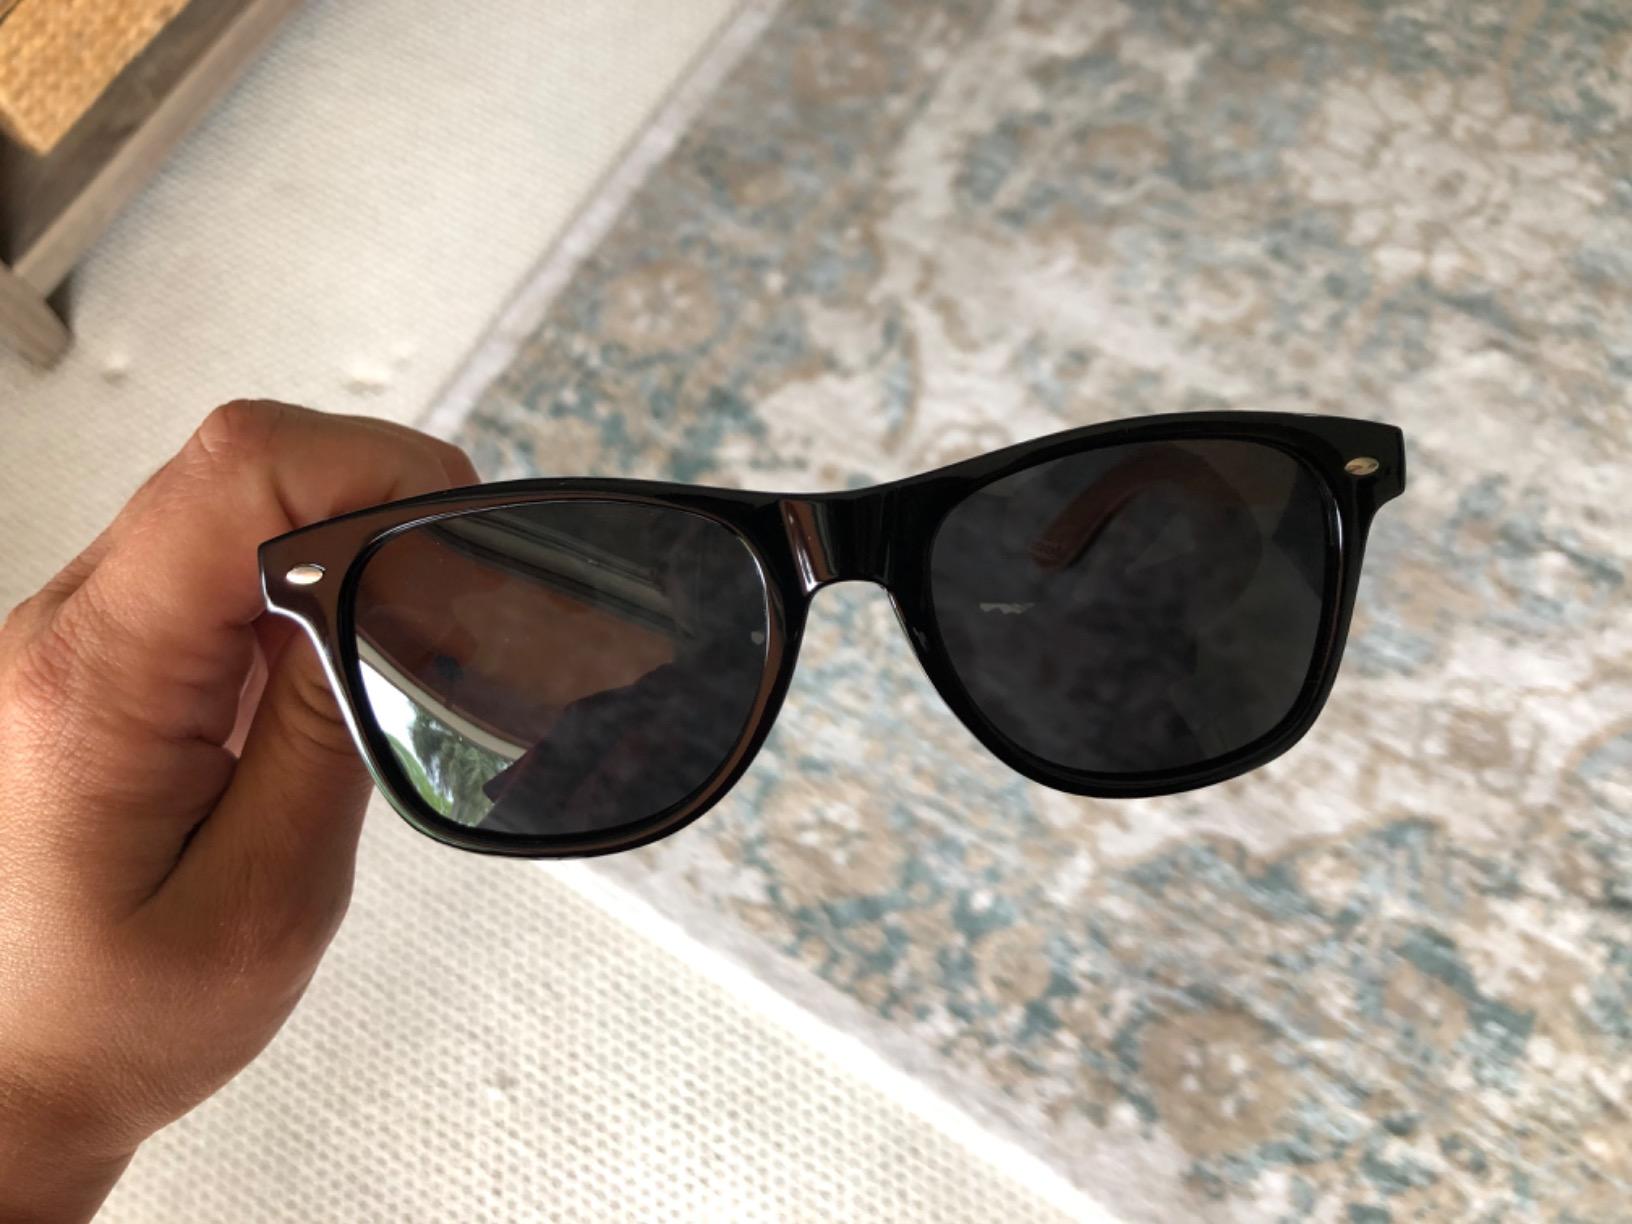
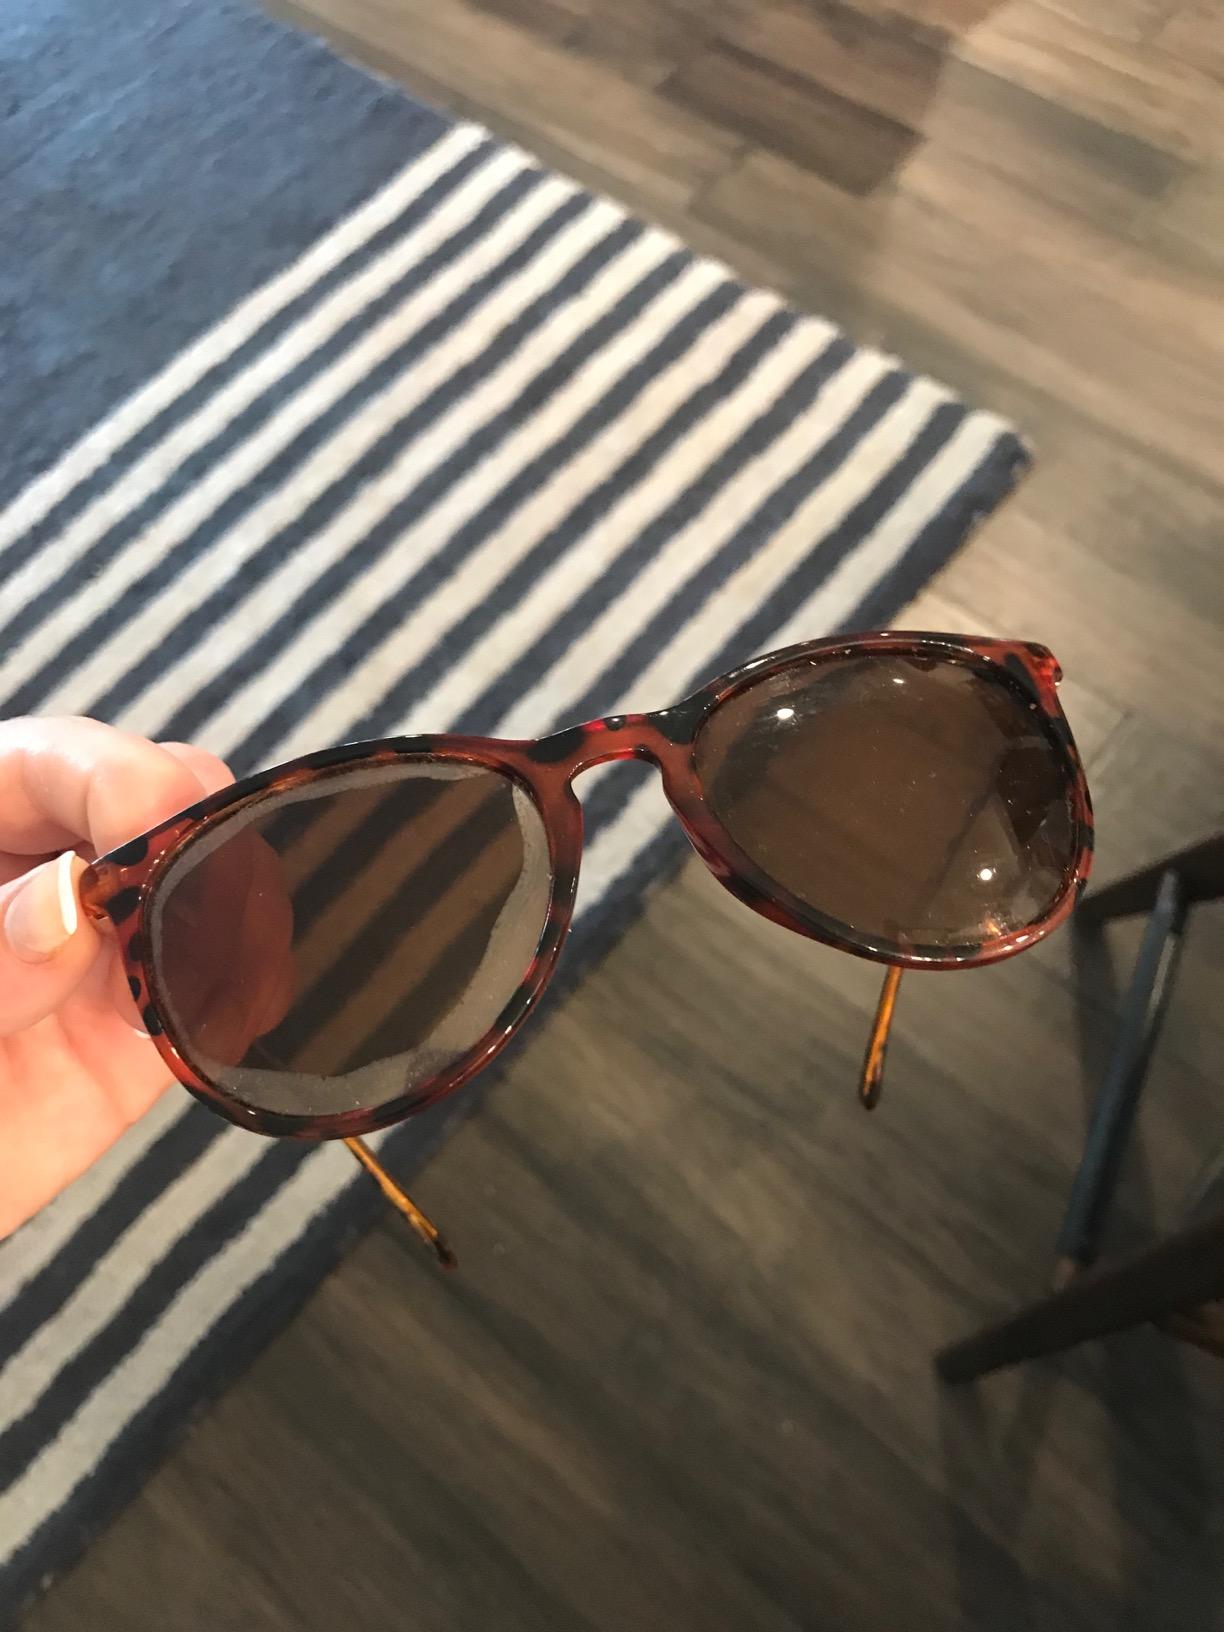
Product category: accessories_sunglasses
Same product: no